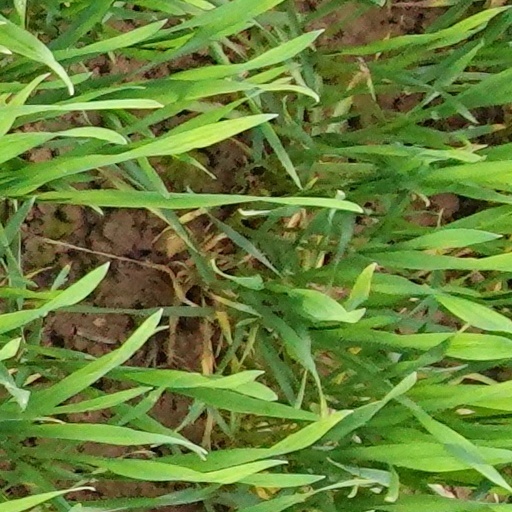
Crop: wheat